1954 RAC Tourist Trophy

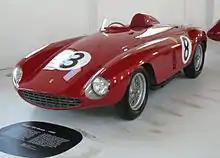
A Ferrari 750 Monza, similar to that driven by Hawthorn/Trintignant

Although World Championship points were awarded based on scratch positions, the race itself was run as a handicap race, so the distance each car needed to complete depended on engine capacity. The race was scheduled for 94 laps, however no car started from scratch, the largest engined vehicles being the Lancias with a handicap of 4 laps and 5 minutes, 11.7 seconds. The race would end after the first car completed 94 handicap laps.